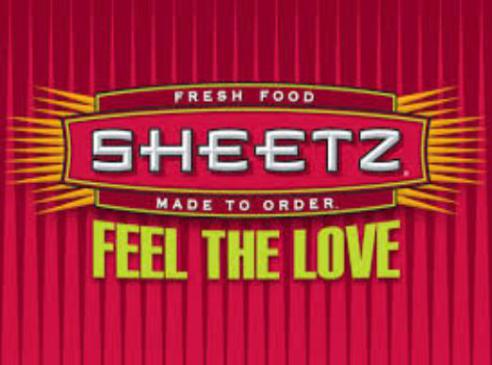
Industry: Food